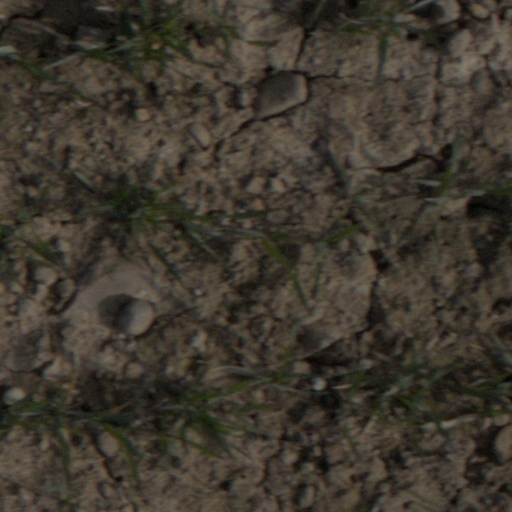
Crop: wheat